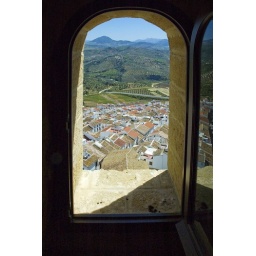
This is the view over the white town and surrounding hills from the Arch window in the Arab Castle.